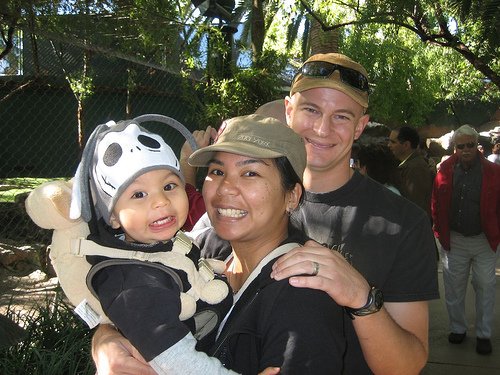
Label: not_food